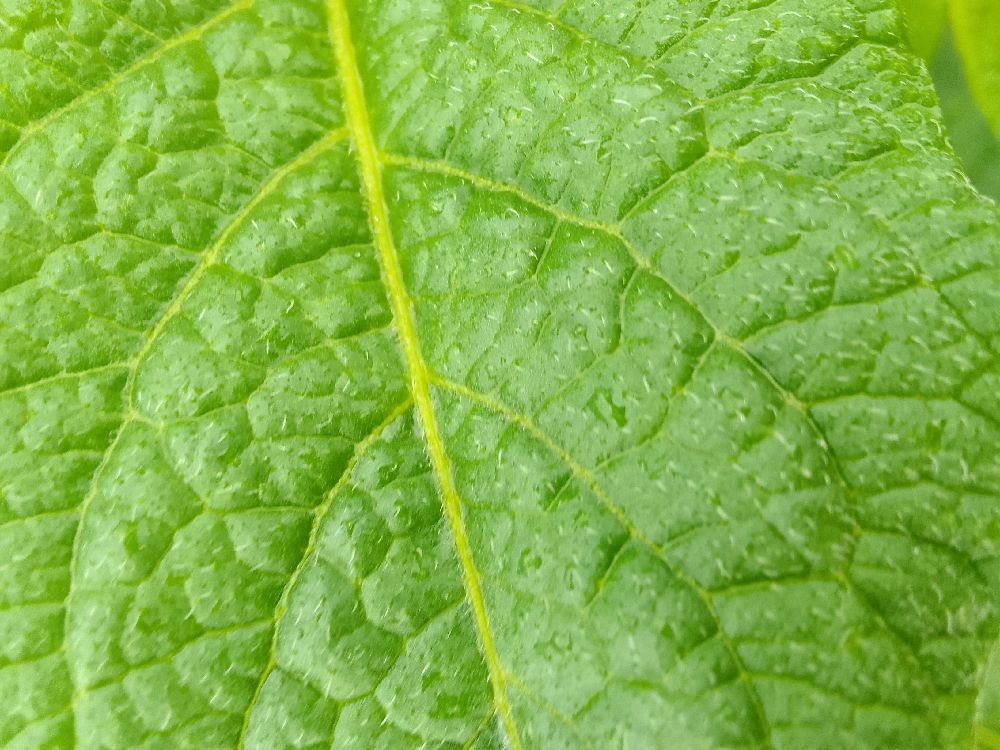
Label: Healthy